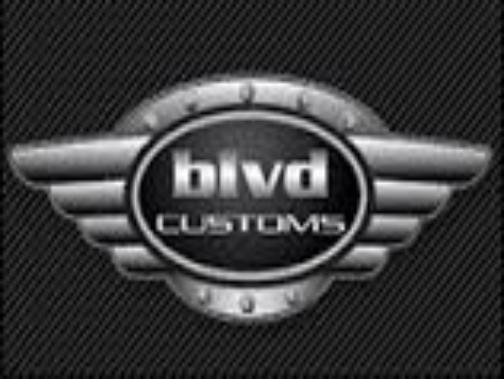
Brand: Boulevard
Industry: Necessities